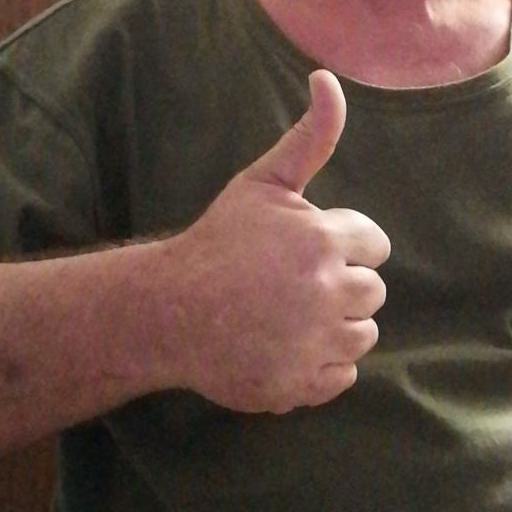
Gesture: like